Paleontology in Delaware

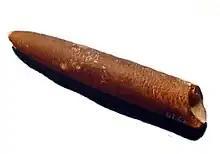
"Belemnitella".

No fossils are known from the rocks of the Precambrian or Paleozoic of Delaware because the rocks are metamorphic in origin. Fossils are also locally absent from the Triassic and Jurassic period since there are no local rocks of these ages in which they might be preserved. However, Cretaceous rocks and fossils are known. During the transition between the Early and Late Cretaceous, Delaware was changing from a terrestrial environment to a shallow sea. A variety of local plants left behind abundant fossils in the state's contemporary terrestrial environments. Local animals included hadrosaur and ornithomimid dinosaurs, and pterosaurs. Meanwhile, fossils of other reptiles include the alligator-related "Deinosuchus" and Mosasaurs, like Globidens. Cretaceous invertebrates of Delaware included annelids, cephalopods, crustaceans, gastropods, and pelecypods. One of the most common Cretaceous invertebrate species found in the state is the crab "Callianassa mortoni", whose claws are abundant in the Merchantville Formation. Notable cephalopods of Cretaceous Delaware included the swift swimming belemnite "Belemnitella americana". Cretaceous trace fossils include the mysterious tube-like "Halymenites major". Marine reptiles inhabited the sea that came to expand over the state. Along with New Jersey, Delaware is one of the best sources of Late Cretaceous dinosaur fossils in the eastern United States.